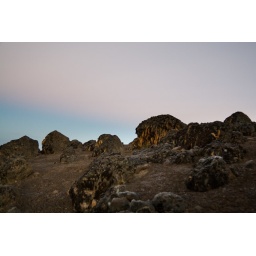
The sunrise came with this weird little pink and blue gradient in the sky. It wasn't oxygen deprivation!